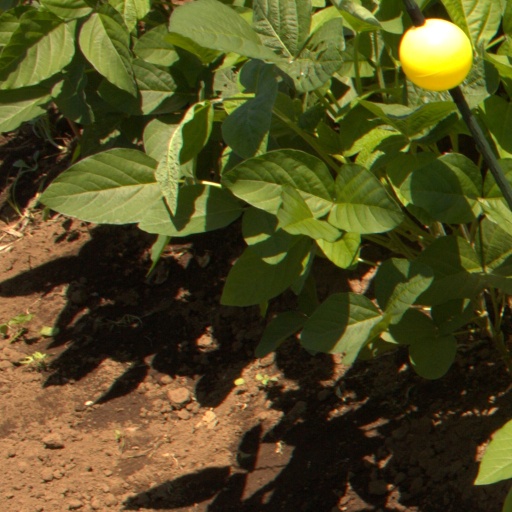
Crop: soybean